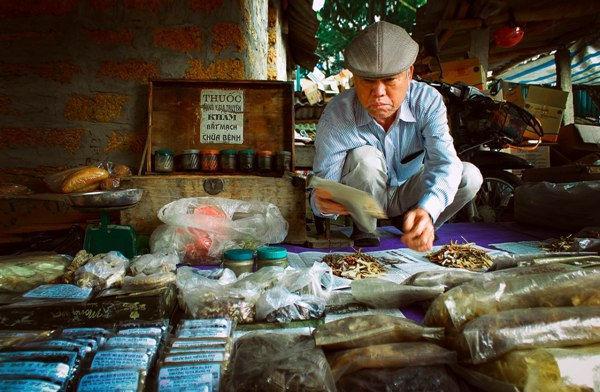
ở phía trước mặt ông cụ có nhiều túi thuốc khô